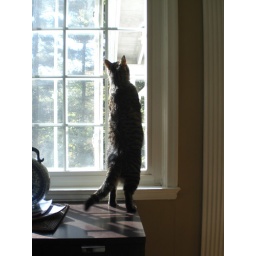
smidge takes great interest in the goings on around the bird house near the deck.